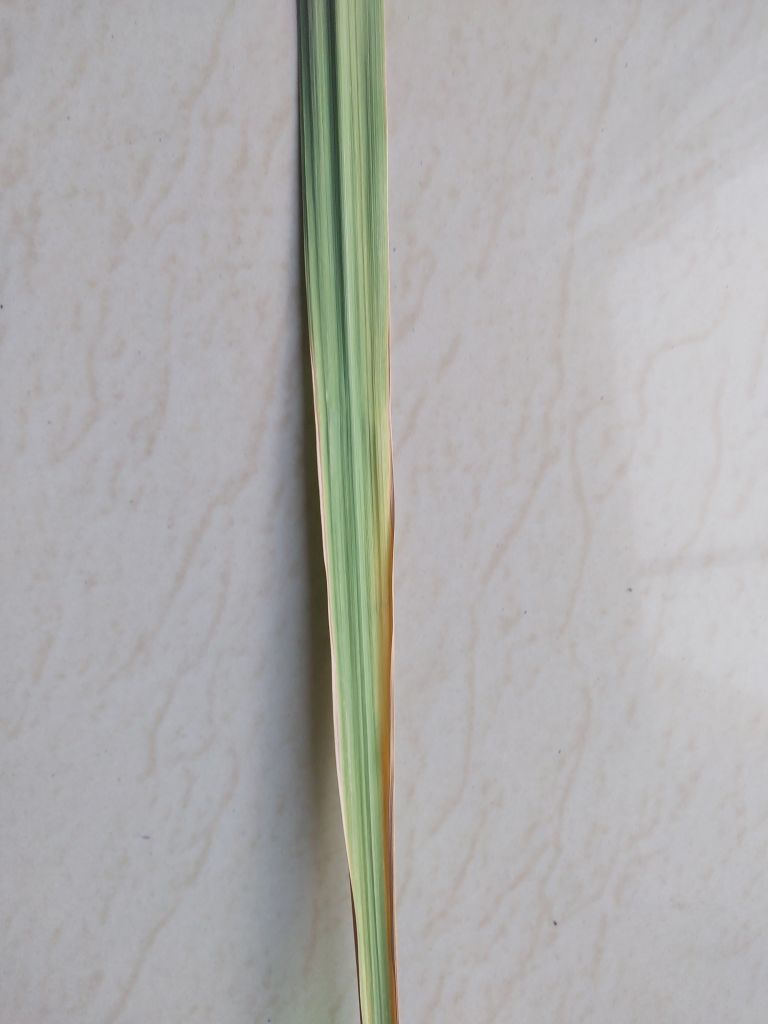
Label: Banded Chlorosis